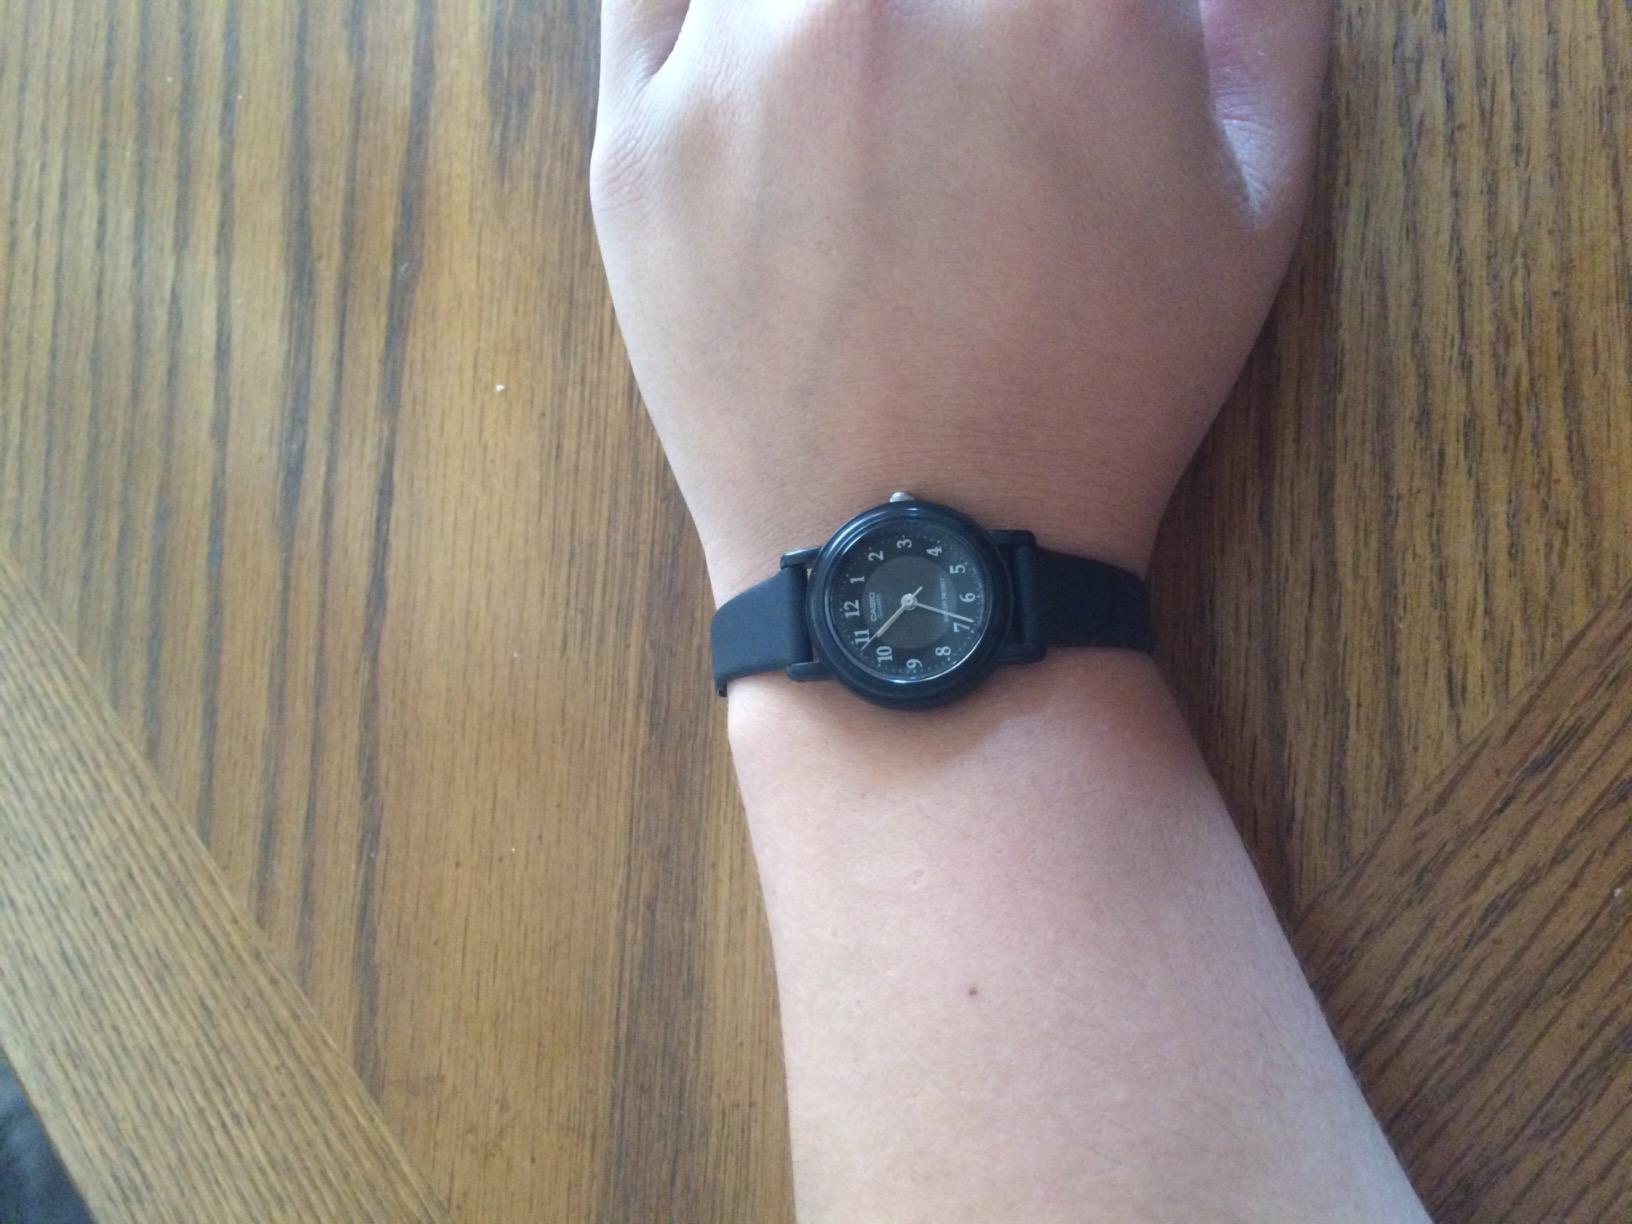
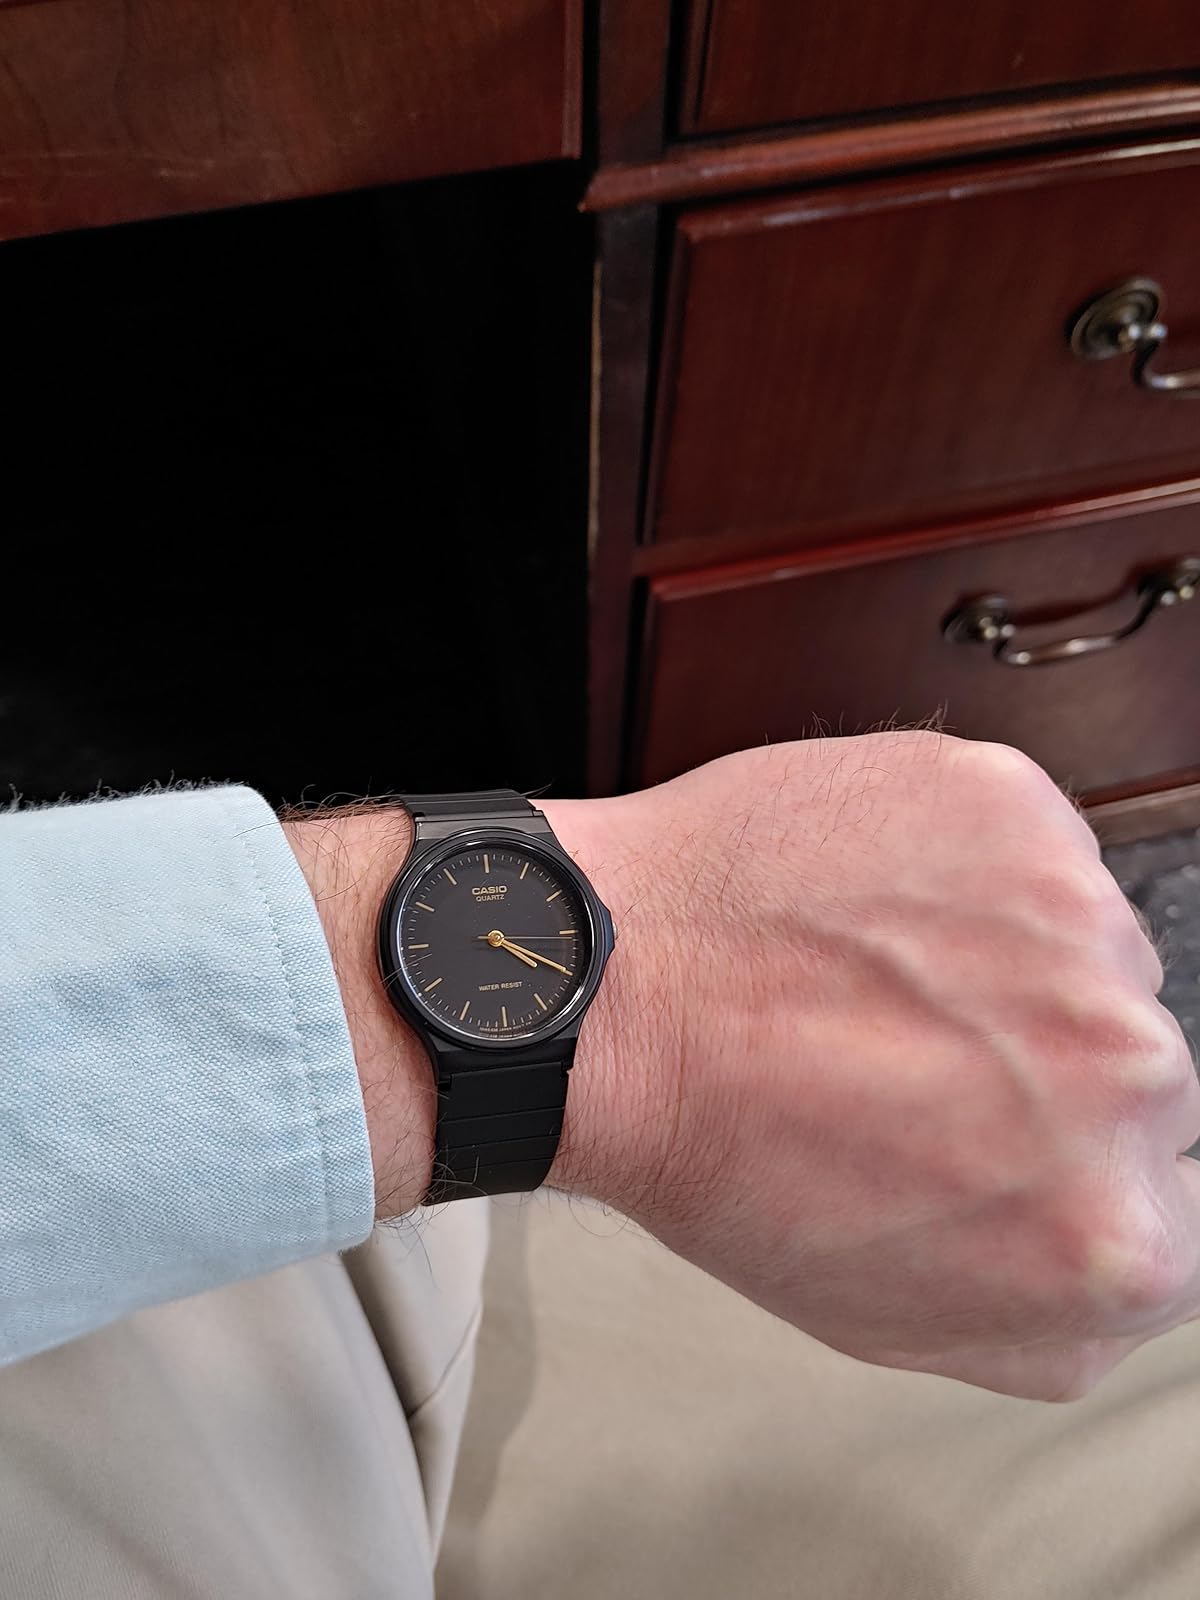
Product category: accessories_watch
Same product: no